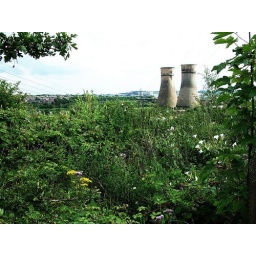
Colour version of black and white one. Cooling towers seen from Meadow Bank Road near Meadowhall Sheffield